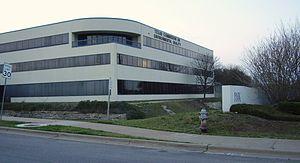
Le Texas /tɛɡzɑ/ ou /tɛksas/ est un État du Sud des États-Unis, le deuxième plus vaste du pays après l'Alaska et le deuxième plus peuplé derrière la Californie. Selon le décompte officiel du Bureau du recensement des États-Unis, le Texas aurait 25 145 561 habitants. Sa capitale est Austin alors que Houston est sa plus grande ville et Dallas-Fort Worth son agglomération la plus peuplée. Les Texans sont à près de 80 % des citadins et presque la moitié d'entre eux vivent dans deux agglomérations : Dallas-Fort Worth ou Houston. Quatre aires urbaines du Texas comptent plus d'un million d'habitants : Houston, Dallas-Fort Worth, San Antonio et Austin.